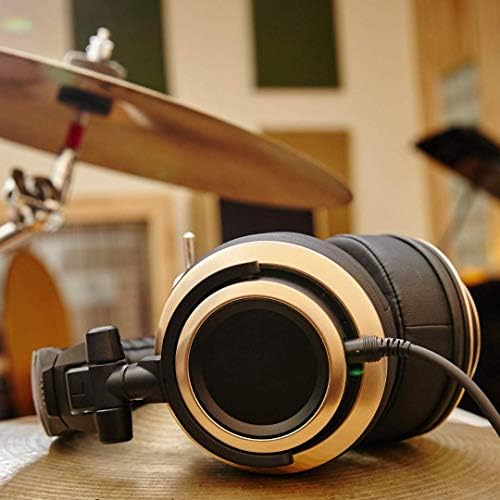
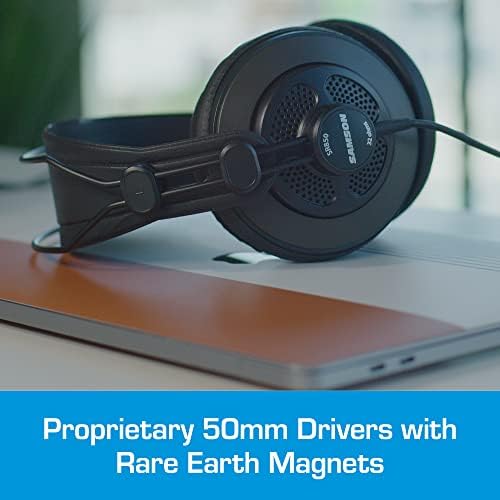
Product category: headphones
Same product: no